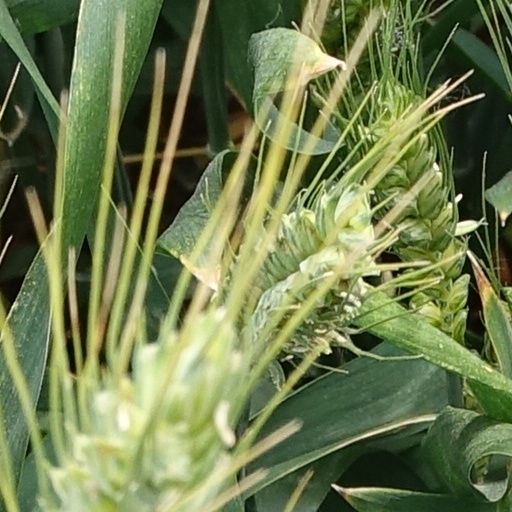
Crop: wheat